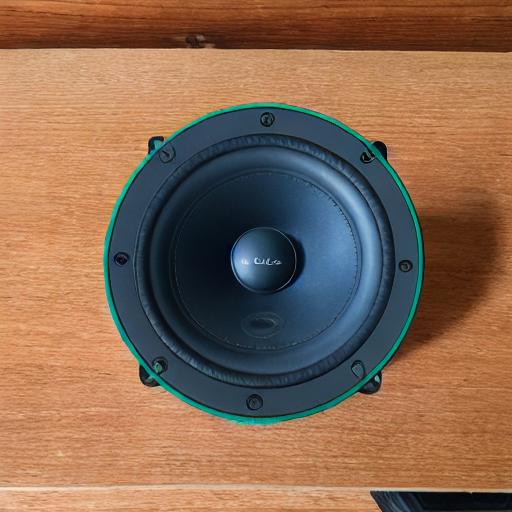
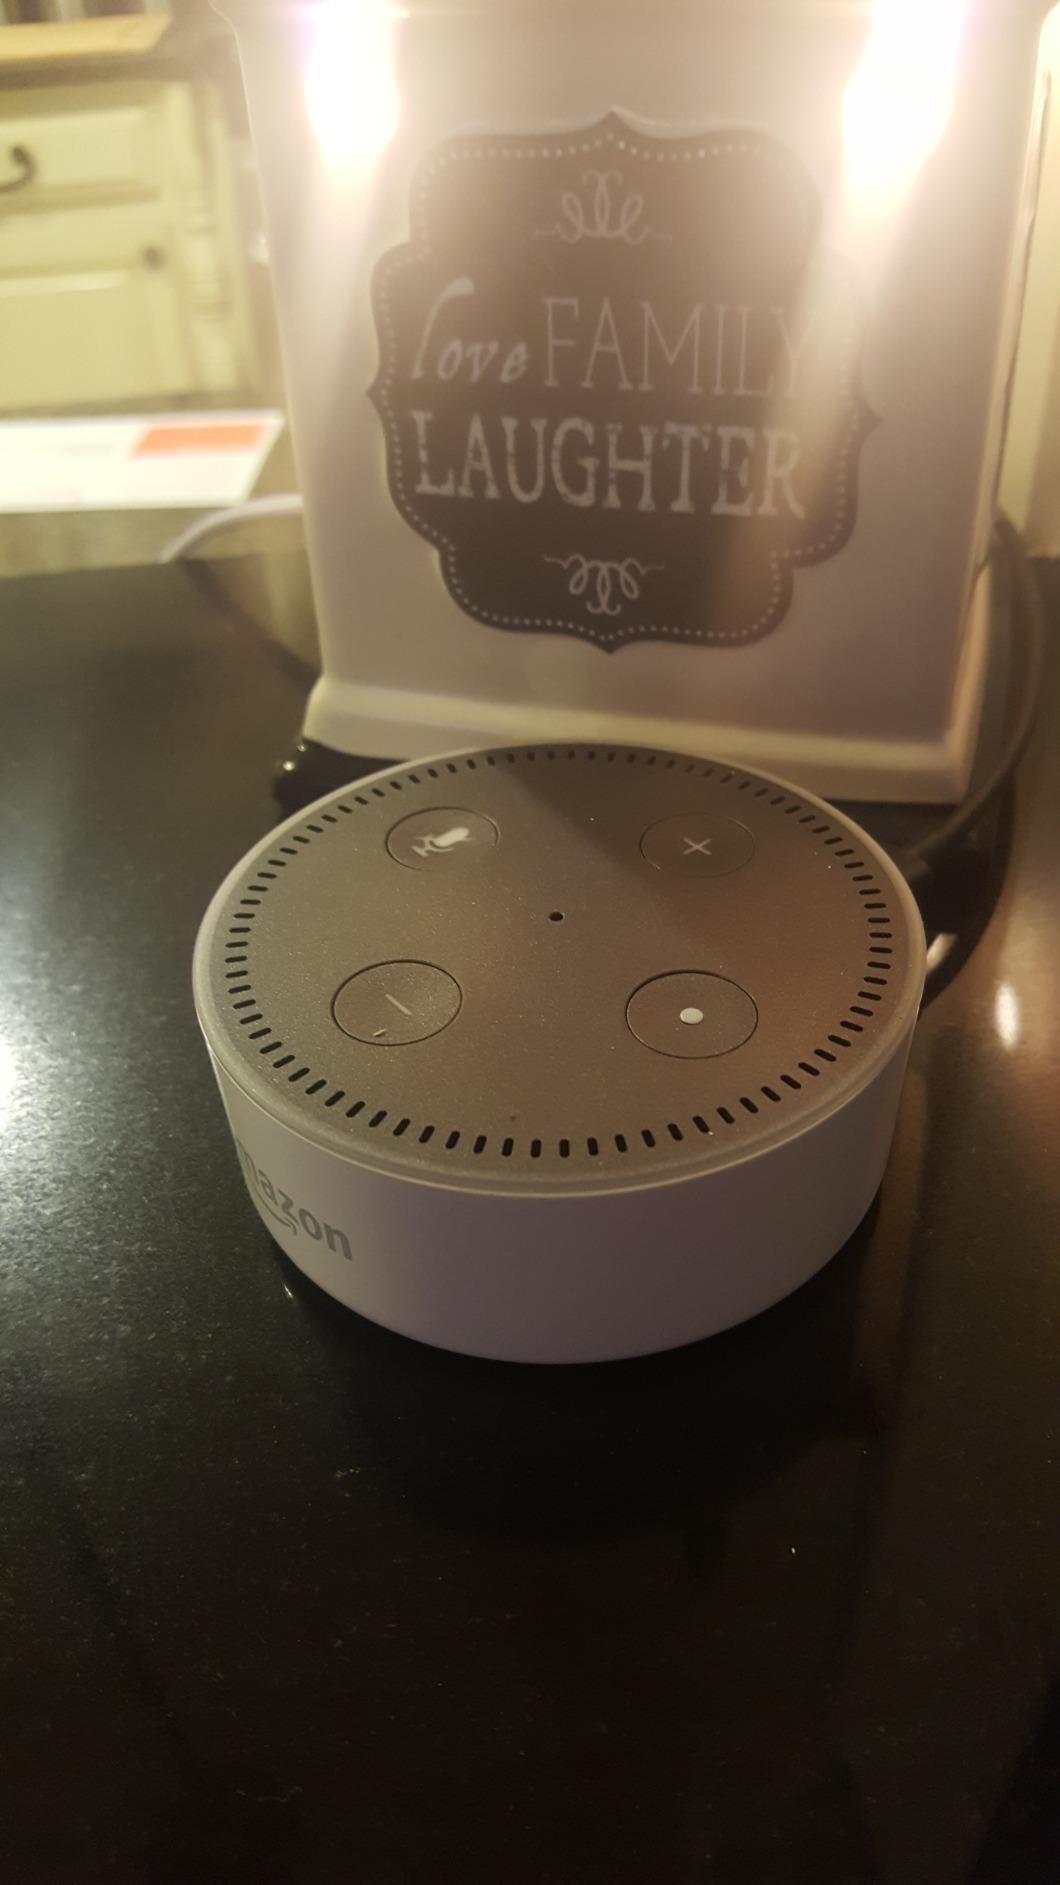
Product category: speaker
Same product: no